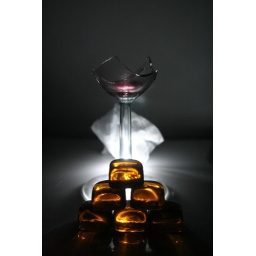
diffused the light is actually diffused through a piece of toilet paper in the back ground